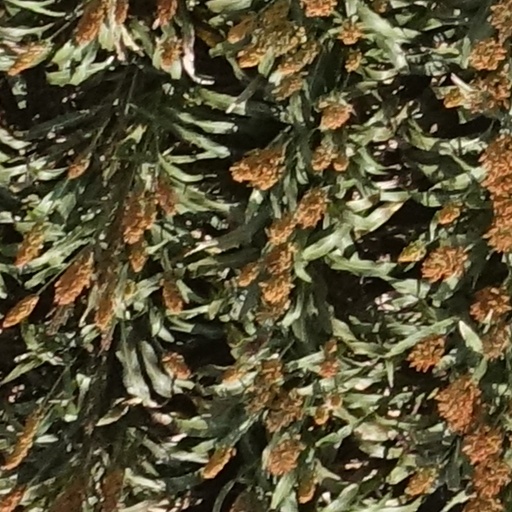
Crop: sorghum